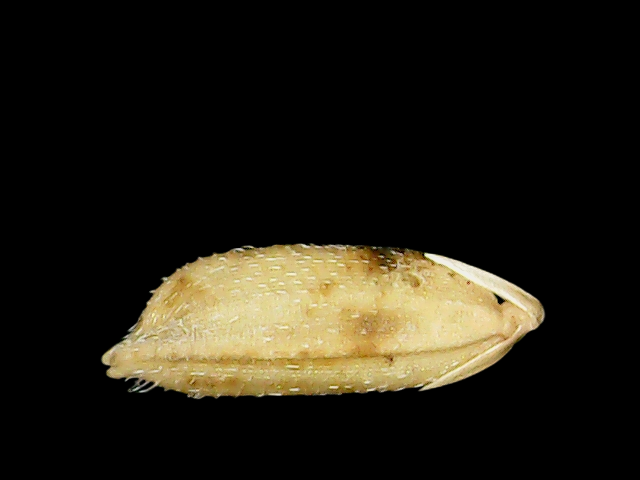
Rice variety: Bd51